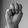
ASL letter: M